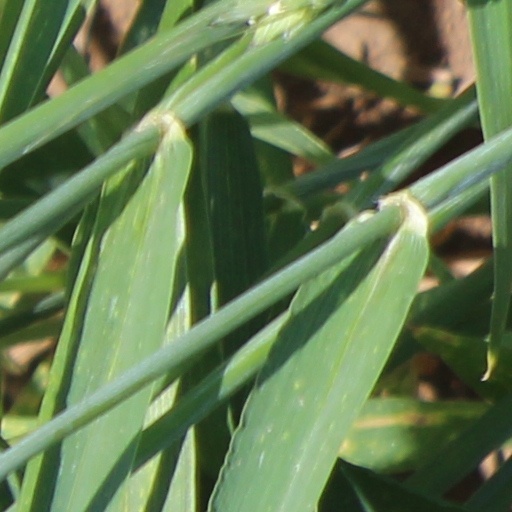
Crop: wheat